Joe Chill

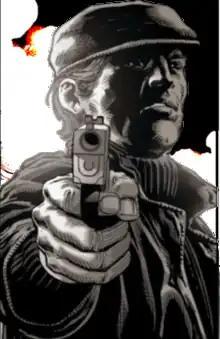
Joe Chill, as appeared in "" #1 (August 2020). Art by Jason Fabok (pencils and inks) and Brad Anderson (colors)

Joe Chill is a fictional character appearing in American comic books published by DC Comics, commonly in association with the superhero Batman. Created by Bill Finger and Bob Kane, the character first appeared in "Detective Comics" #33 (November 1939). In Batman's origin story, Joe Chill is the mugger who murders young Bruce Wayne's parents, Dr. Thomas Wayne and Martha Wayne. The murder traumatizes Bruce, inspiring his vow to avenge their deaths by fighting crime in Gotham City as the vigilante Batman.